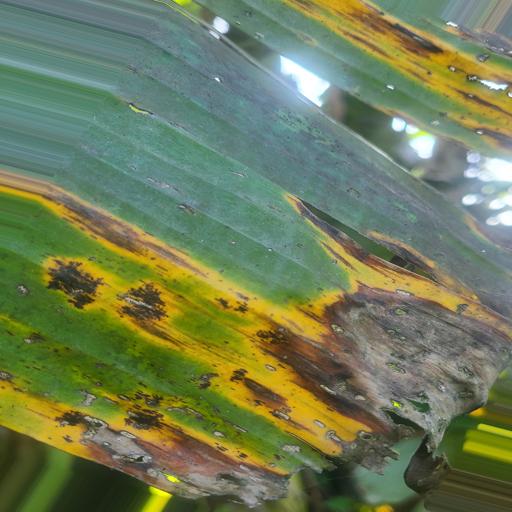
Label: black_sigatoka